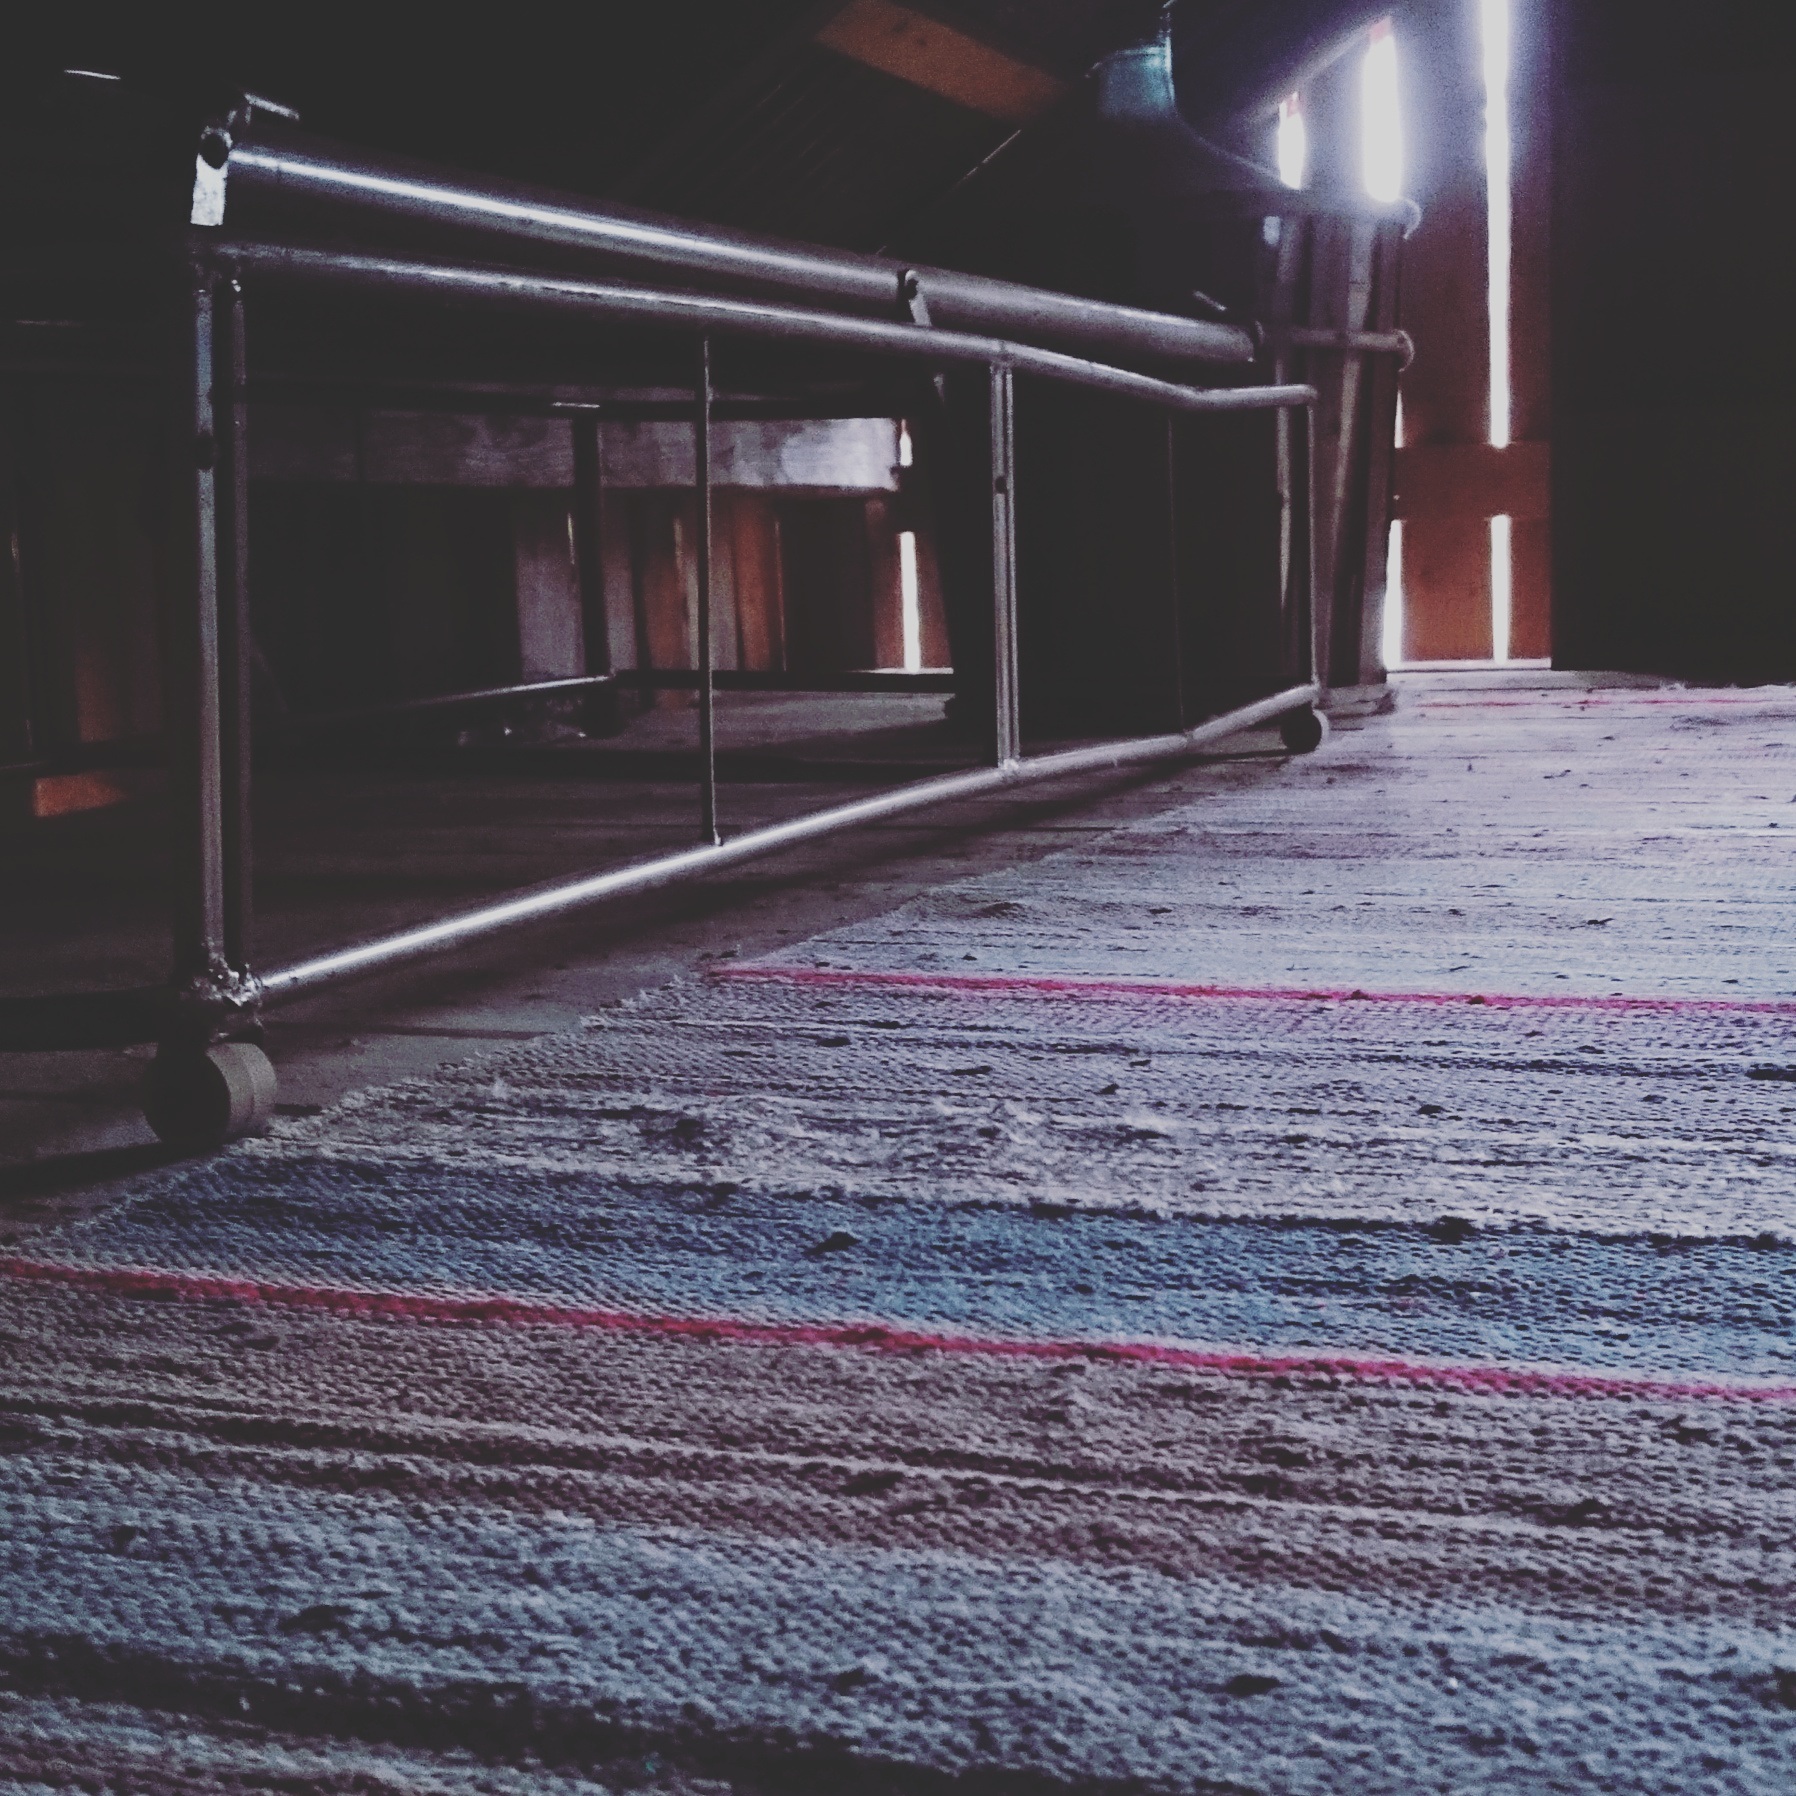
light, wood, floor, wall, color, shape, flooring, sport venue